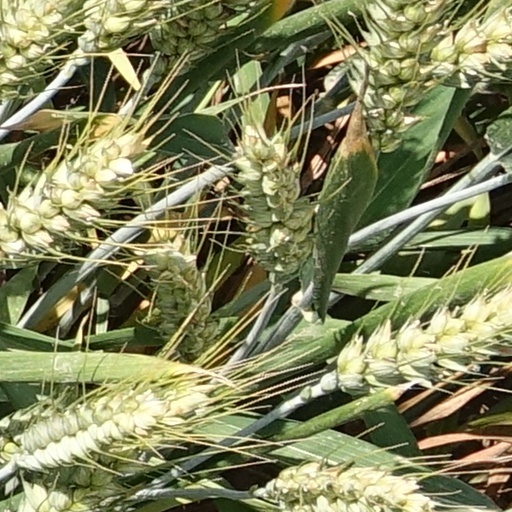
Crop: wheat